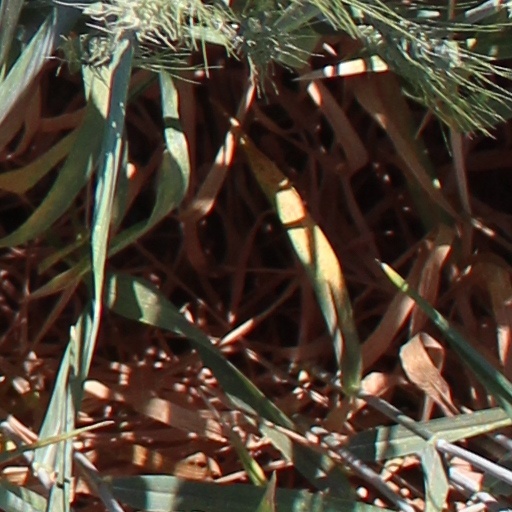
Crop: wheat